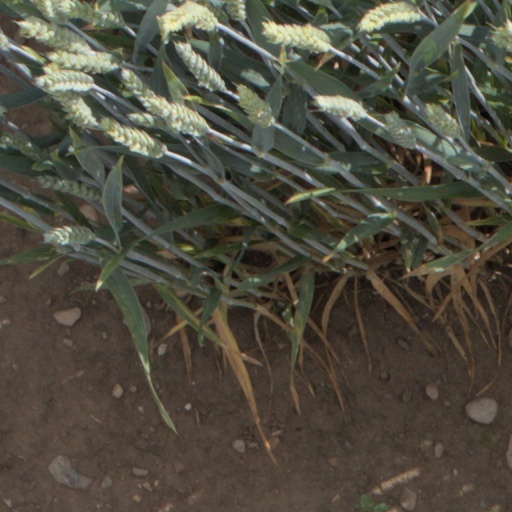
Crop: wheat